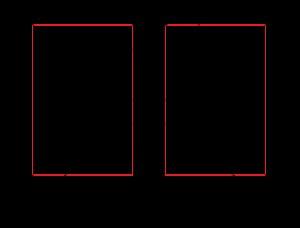
Villard de Honnecourt est un maître d'œuvre du XIIIᵉ siècle, célèbre pour son Carnet renfermant de nombreux croquis d'architecture, à présent conservé à la Bibliothèque nationale de France.
Une grille typographique est une structure à deux dimensions, composée de séries d'axes verticaux et horizontaux se croisant. Elle est utilisée pour structurer un contenu.
On appelle page chacune des deux faces d'un feuillet de papier, de parchemin ou d'une autre matière pouvant recevoir un texte ou des illustrations.